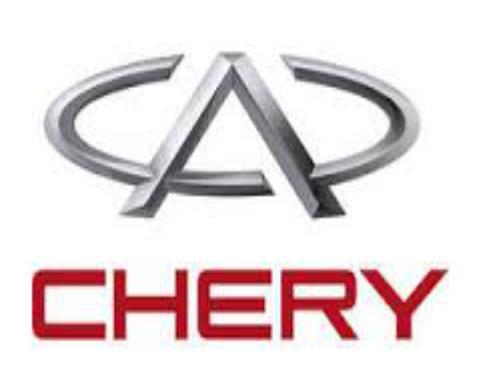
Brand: Chery
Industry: Transportation